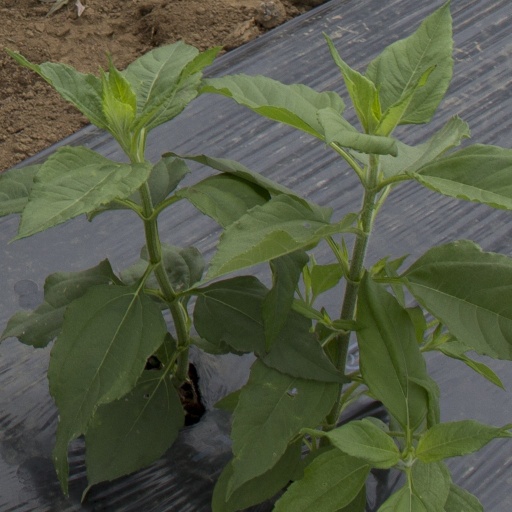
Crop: Jerusalem artichoke